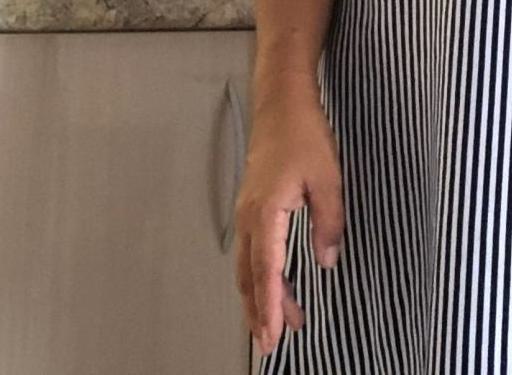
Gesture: no_gesture